I Am Kloot

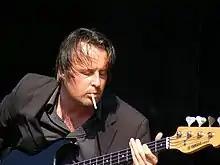
Peter Jobson

In October 2006, the band released BBC Radio 1 John Peel Sessions, a compilation of session tracks that were recorded for John Peel's BBC Radio One programme over two sessions in 2001 and 2004.